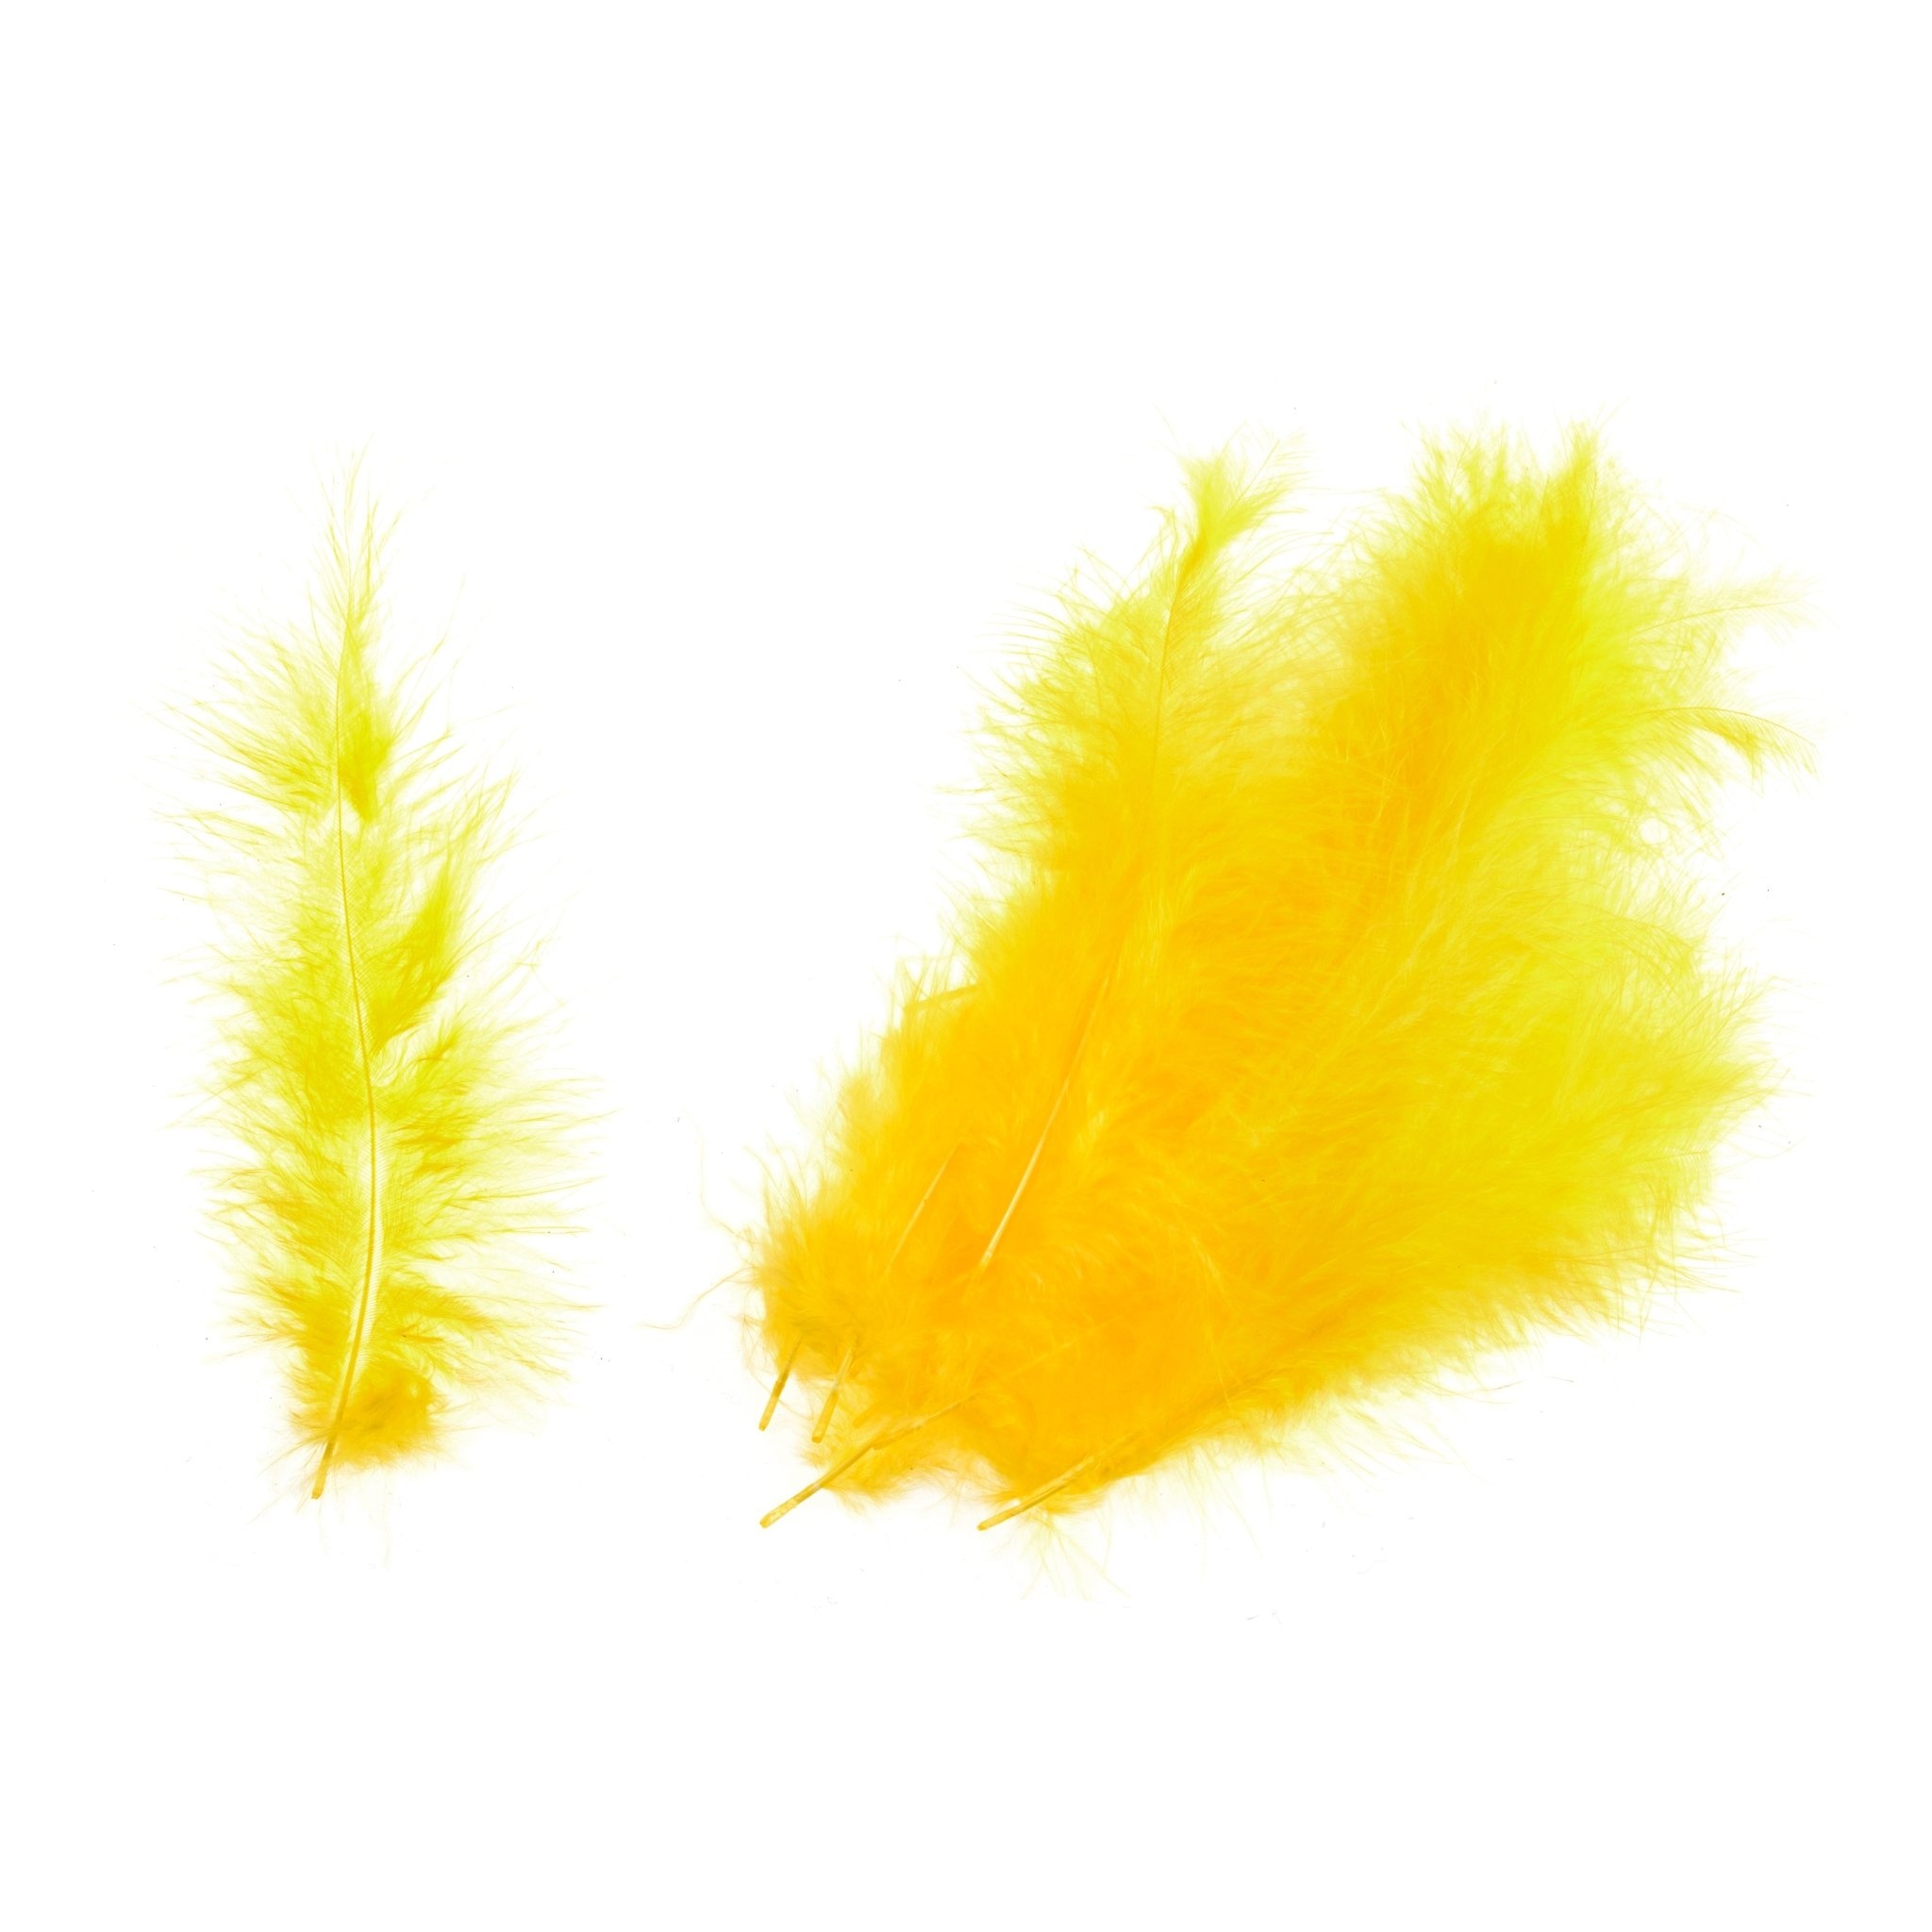
Marabou Feathers - 24pc
Infuse a touch of creativity and personality into your crafts with these 16cm marabou feathers. Add a splash of colour to your projects, and with various shades to choose from, the possibilities are endless. Elevate your crafting skills to the next level with these ideal feathers for Easter and Spring crafts, or for accenting your favourite Summer hat or outfit. approximately 24 per pack choose your colour
Brand: The Home Crafters Ltd.
Category: Arts & Entertainment > Hobbies & Creative Arts > Arts & Crafts > Art & Crafting Materials > Embellishments & Trims > Feathers > Marabou Feathers